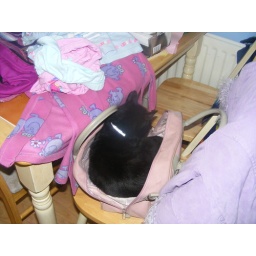
Cat in a bag - no hat yet though!